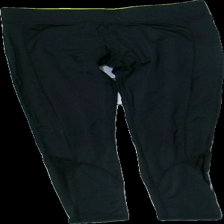
View: front
Type: Tights
Category: Ladies
Brand: Newbody
Colors: Black, Yellow
Material: 100% nylon
Pattern: Logo print
Cut: Tight
Season: All
Stains: Minor
Damage: nopprigt och smuts fläckar
Damage location: top center
Damage 2: lös tråd
Damage 2 location: top center
Price range: <50
Recommended usage: Export
Description: tränings tights